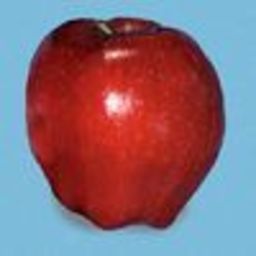
Label: Apple